Adelina Sotnikova

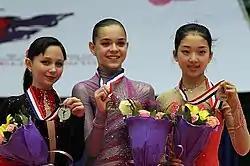
Sotnikova with medalists Elizaveta Tuktamysheva and Li Zijun at the 2010–11 JGP Final

Sotnikova made her Junior Grand Prix debut during the 2010–2011 season. She won gold medals in Austria and the U.K. and qualified for the 2010 Junior Grand Prix Final where she won the title.